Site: saxony
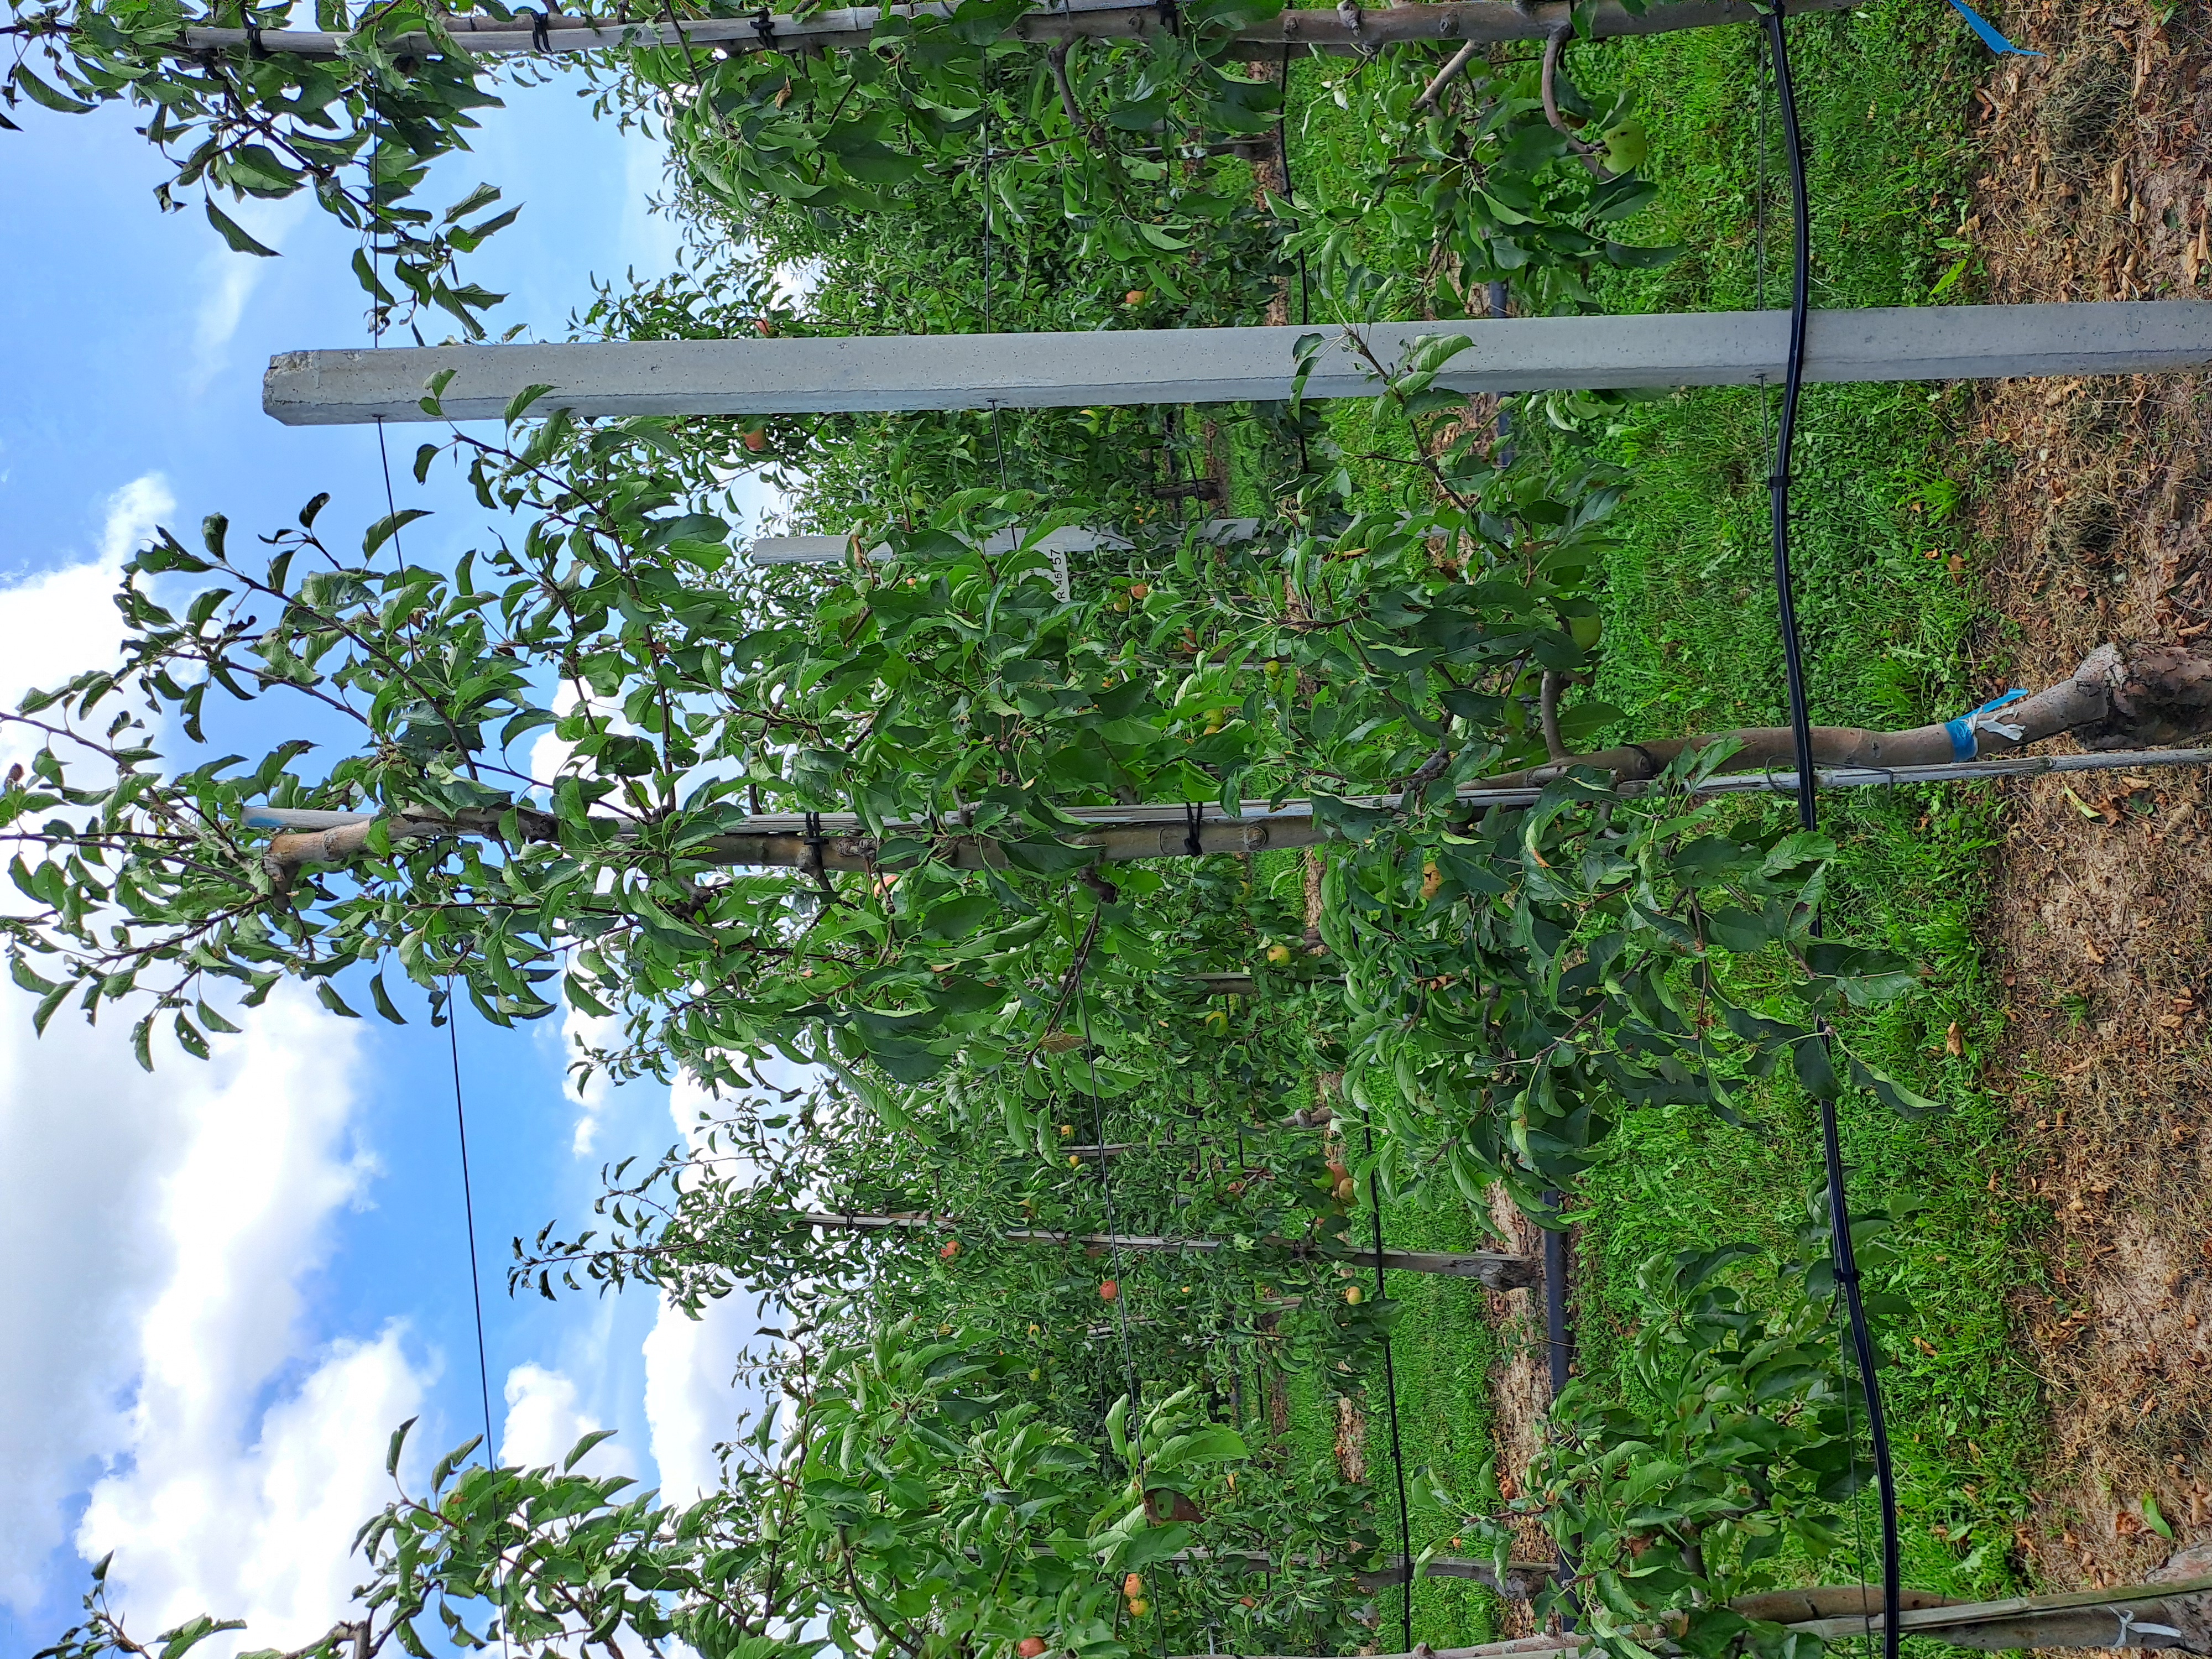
Growth stage (BBCH 85): Maturity of fruit and seed